Ebbw Vale Steelworks

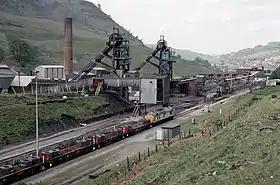
10 May 1989: a British Railways Class 37 diesel locomotive hauls a train of rolled steel coils up the Ebbw Valley towards the tinplate works, passing the recently closed Marine Colliery in Cwm, Blaenau Gwent. Marine was a former EVSICC colliery, and this picture epitomises the integrated nature of coal and iron ore with steel making

In 1948, two of the country's largest steel companies – Richard Thomas, which had plants in Ebbw Vale, Gloucester and the Forest of Dean, and Baldwins, with plants in Stourport and South Wales – agreed to a merger. The new company, Richard Thomas and Baldwins (RTB), became the UK's largest steel maker by volume.